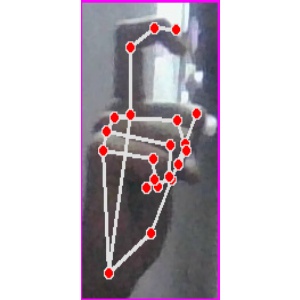
अक्षर: ट